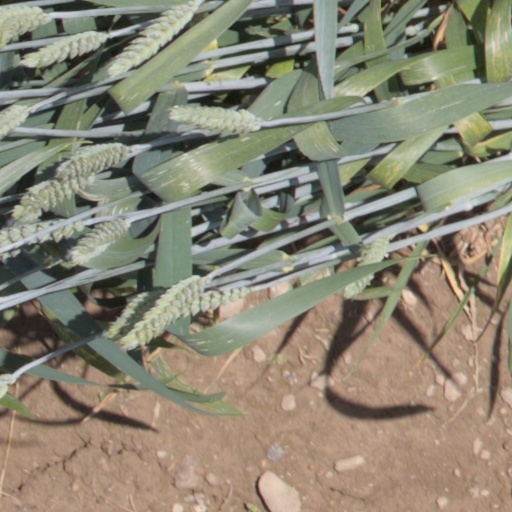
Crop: wheat